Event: Typhoon Ruby
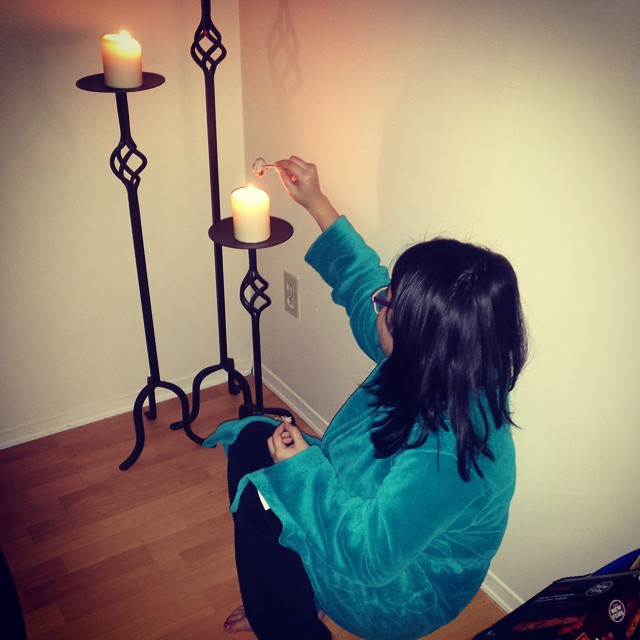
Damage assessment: no_damage